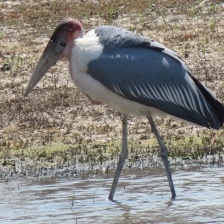
Species: MARABOU STORK
Scientific name: LEPTOPTILOS CRUMENIFER
ImageNet parent category: white_stork